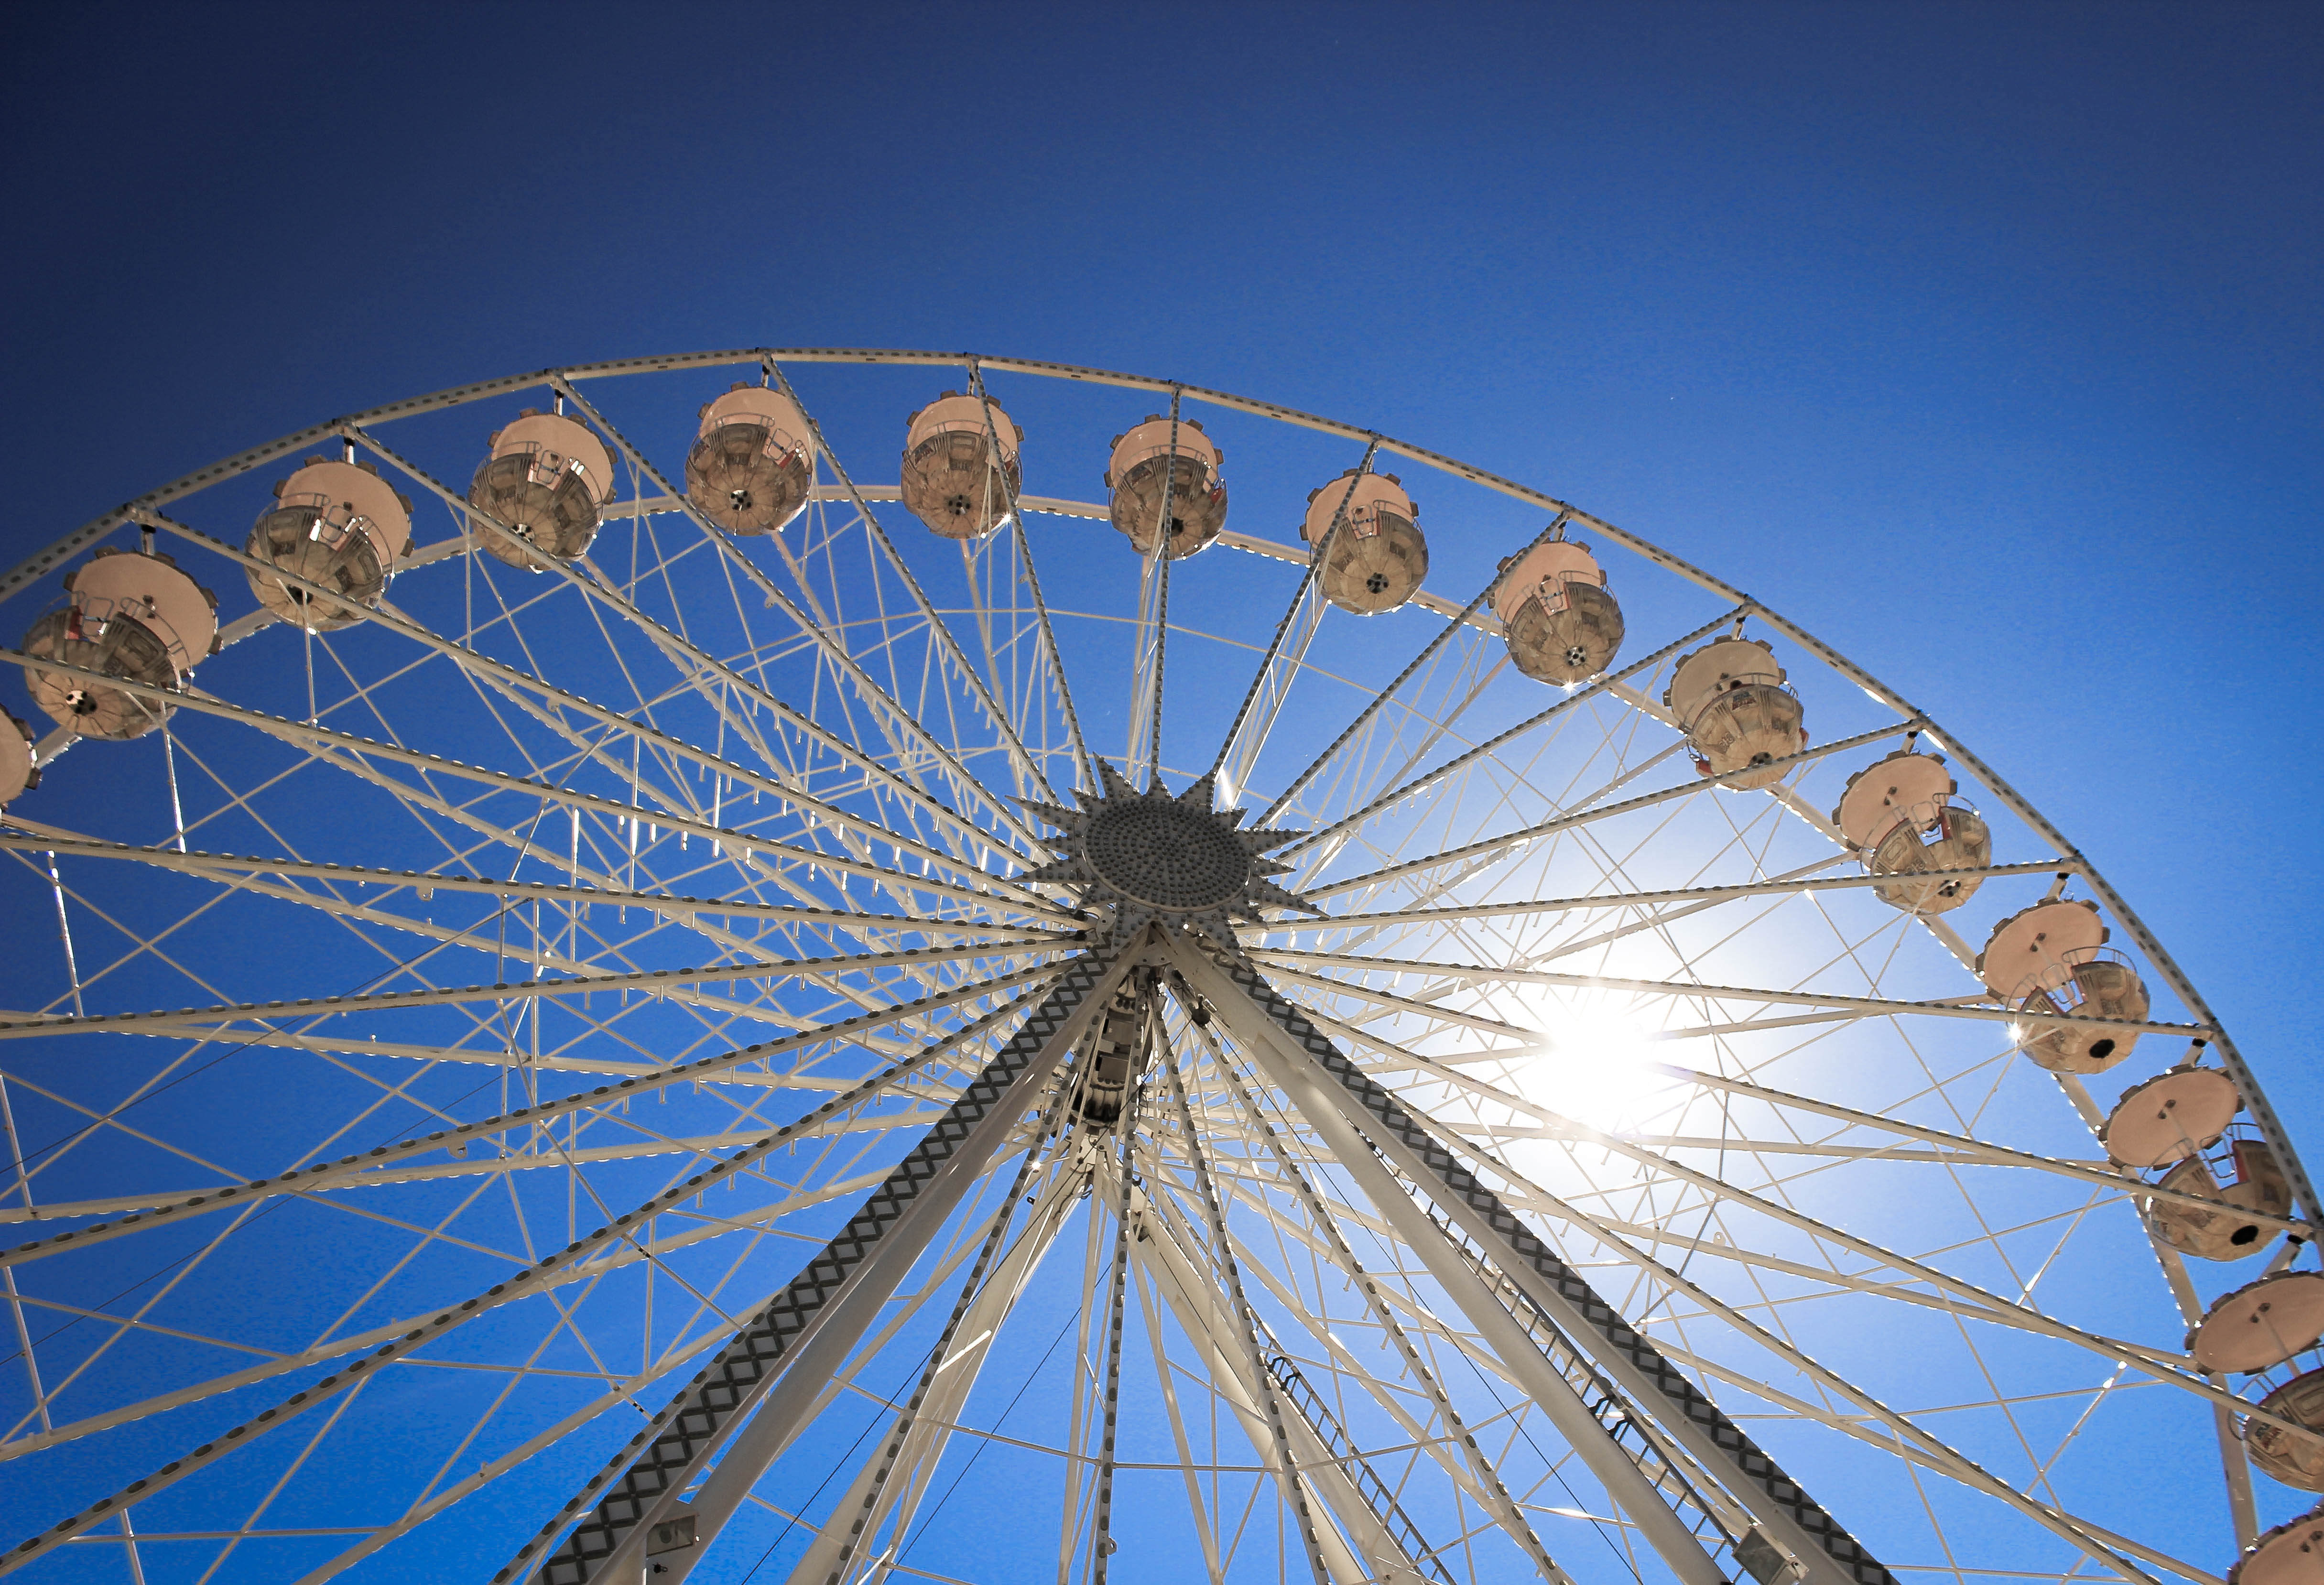
sky, sun, recreation, ferris wheel, symmetry, tourist attraction, dome, baltic sea, beach promenade, outdoor recreation, geographical feature